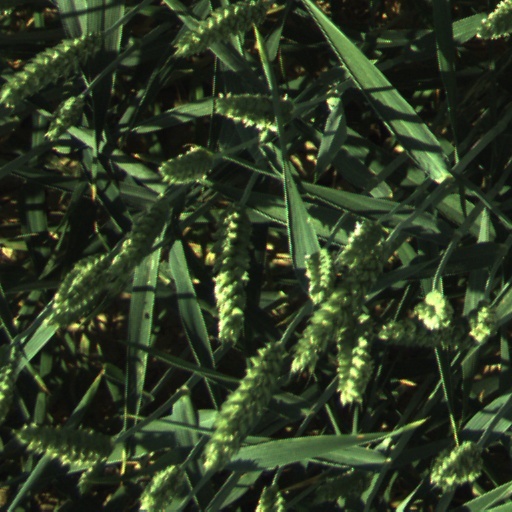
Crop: wheat